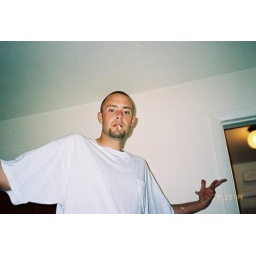
craig white shirt cig in mouth